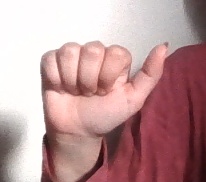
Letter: dhad